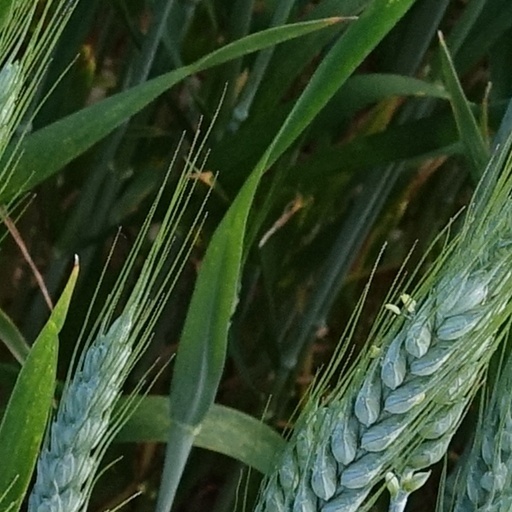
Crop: wheat